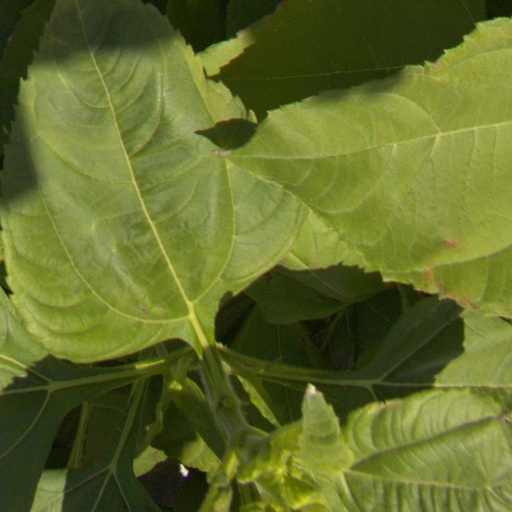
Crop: Jerusalem artichoke